Seasteading

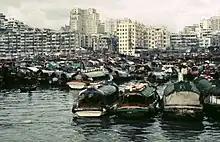
Past Hong Kong Yau Ma Tei shelter of house boats for Tanka people typhoon refugees

Nomadic ocean life has been practiced for millennia by so-called sea nomad peoples, particularly around Southeast Asia.